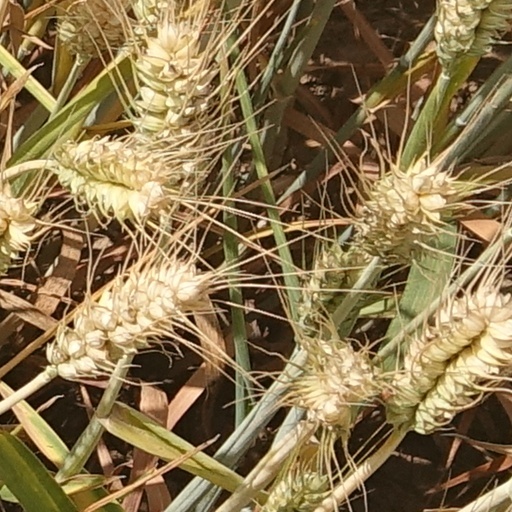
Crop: wheat